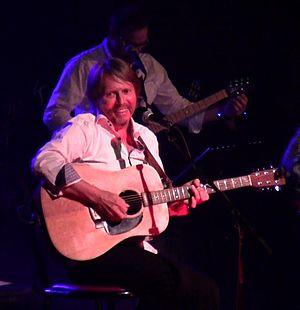
Robert Paquette, le 23 mars 2013 à la 40ème édition de La Nuit sur l'étang, à Sudbury.
Robert Paquette est un animateur et compositeur franco-ontarien.